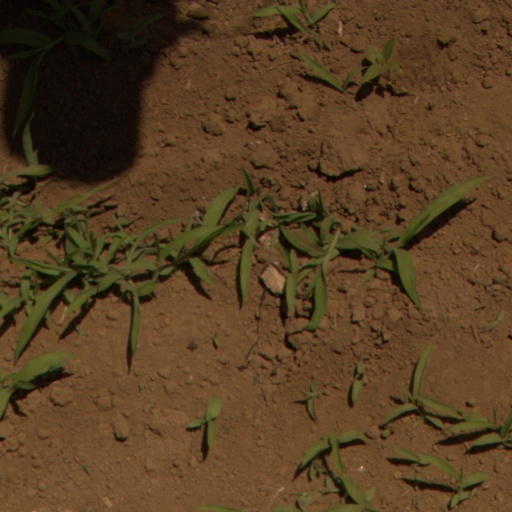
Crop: Jerusalem artichoke